Okinawa Shrine

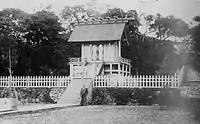
Yamasaki Masatada before the "shinmei-zukuri" honden in 1932/3

The shrine is dedicated to Minamoto no Tametomo, Shunten, Shō En, Shō Kei, Shō Tai. The first fought in the Hōgen Rebellion before making his way to Okinawa and siring there the future king Shunten, as told in "Ryūkyū Shintō-ki" and "Chūzan Seikan", a tale that was exploited during the Meiji period and after to help legitimize the annexation of the kingdom and its reconfiguration first as the Ryūkyū Domain and subsequently as Okinawa Prefecture. The three Shō Dynasty kings were, respectively, the founder of the dynasty, ruler during the kingdom's golden age, and its last king.